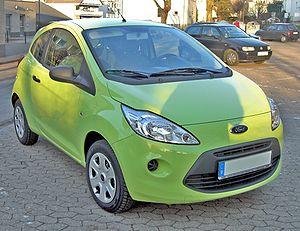
Le marché automobile français des voitures particulières en 2008 s'est établi à 2 050 289 unités vendues, soit une baisse de 0,7 % par rapport à 2007.
Une petite citadine est une automobile du segment A. Ces voitures d'entrée de gamme, plus courtes que les citadines polyvalentes, sont adaptées aux déplacements de proximité, principalement en milieu urbain et sont très faciles à garer. Ces véhicules ont une consommation très basse.